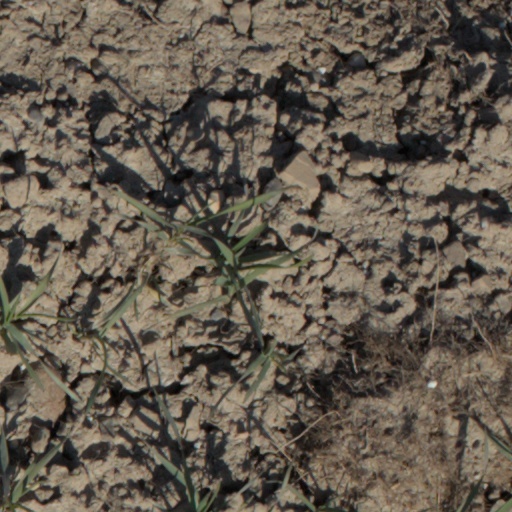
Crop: wheat